Pinoli's Restaurant

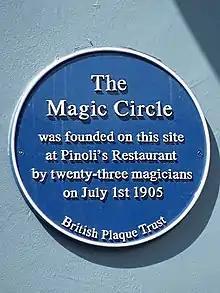
Blue Plaque at former site of Pinoli's Restaurant, photographed in 2016

Pinoli's Italian Restaurant was an Italian restaurant owned by Carlo Pinoli at 17 Wardour Street in what was then the Little Italy area of London's Soho district, with another frontage on Rupert Street. It was founded in the 1890s.